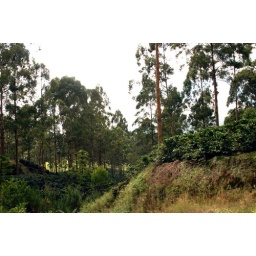
Coffee is grown on steep hills, underneath trees planted to provide shade for the plants